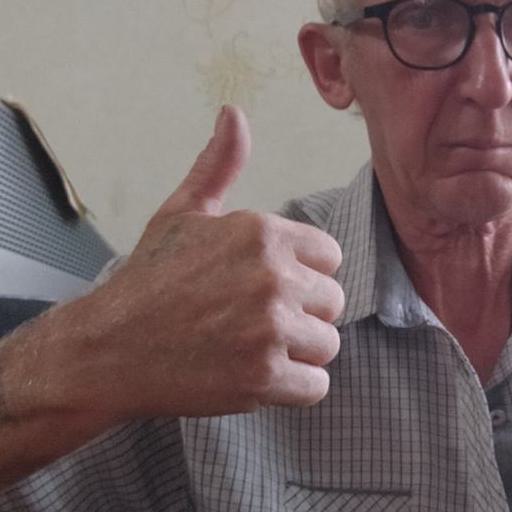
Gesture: like